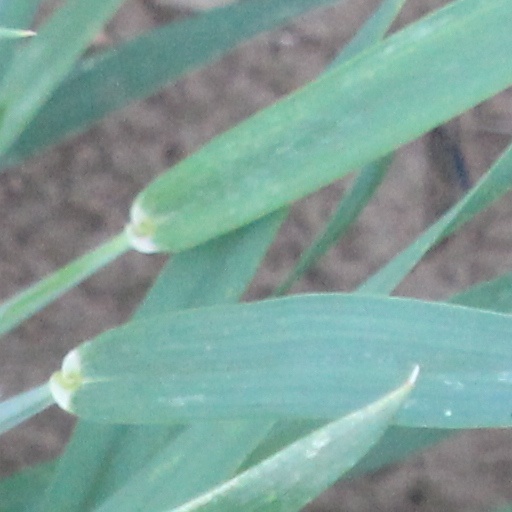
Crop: wheat